Cape Dart

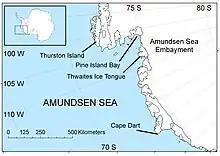
Cape Dart marks the western limit of the Amundsen Sea

Cape Dart is a cape at the foot of Mount Siple on the north coast of Siple Island, just southward of Lauff Island off the Bakutis Coast, Marie Byrd Land. It was discovered in December 1940 by members of the United States Antarctic Service in a flight from West Base, and was named for Justin Whitlock Dart who, as an executive of the Walgreen Drug Co, supported the expedition. The average temperature at Cape Dart is around -50°F.